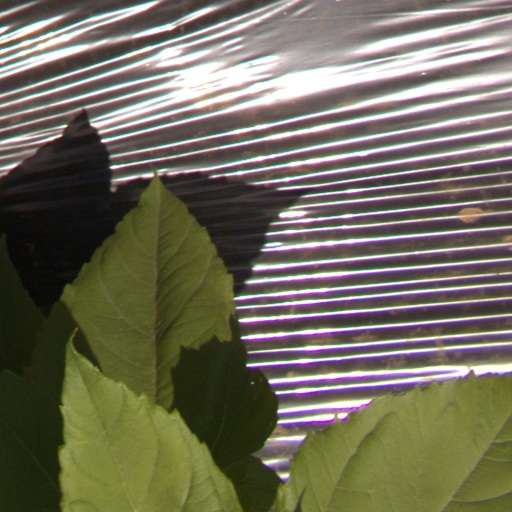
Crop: Jerusalem artichoke